Kew Jaliens

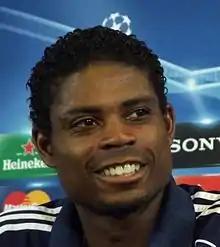
Jaliens in 2011

Kew Raffique Jaliens (born 15 September 1978) is a Dutch former professional footballer who played as a defender.